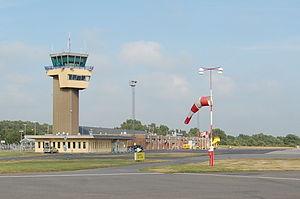
L'aéroport de Bornholm est un aéroport danois qui se trouve à 5 kilomètres au sud-est de Rønne, sur l'île de Bornholm. L'aéroport est exploité par Statens Luftfartsvæsen avec le contrôle de la circulation aérienne fourni par Naviair.